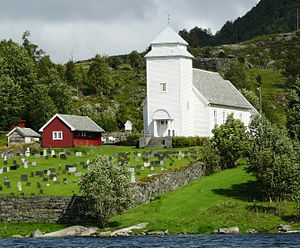
Hans von Linstow / Galleri med enkelte af Linstows kirker
Hans Ditlev Frantz von Linstow var en dansk-norsk arkitekt og maler.